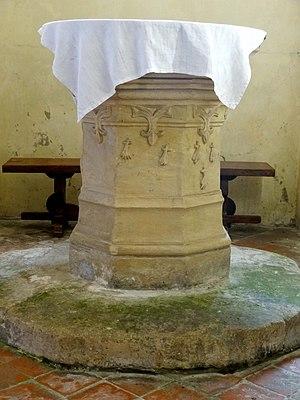
Fonts baptismaux.
L'église Saint-Vincent est une église catholique paroissiale située à Hermes, dans le département de l'Oise, en France. Hermes est l'un des bourgs les plus anciens du Beauvaisis, et son église possède ainsi l'une des plus anciennes nefs du département. Elle remonte en partie au XIᵉ siècle, comme l'indique l'appareil en petits moellons cubiques du mur méridional. Cette nef a toutefois perdu son authenticité avec l'installation d'un plafond à caissons en 1722 et une reconstruction partielle pendant la seconde moitié du XIXᵉ siècle, qui concerne les portails, les fenêtres latérales, et l'unique bas-côté, ajouté à la période gothique flamboyante au nord de la nef. Mais l'église Saint-Vincent était surtout réputée pour son beau clocher roman à deux étages de beffroi. Bâti sur un terrain instable et repris en sous-œuvre au milieu du XVIᵉ siècle, il s'est malheureusement effondré en 1919, et emporta dans sa chute la première travée du chœur et la chapelle latérale nord. En 1927, il fut remplacé par un clocher moderne assis sur la toiture de la nef.